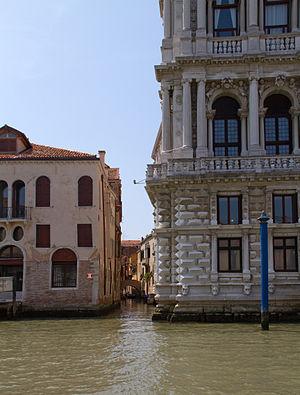
Le rio delle Due Torri ou Rio de Santa Maria Mater Domini est un canal de Venise dans le sestiere de Santa Croce.